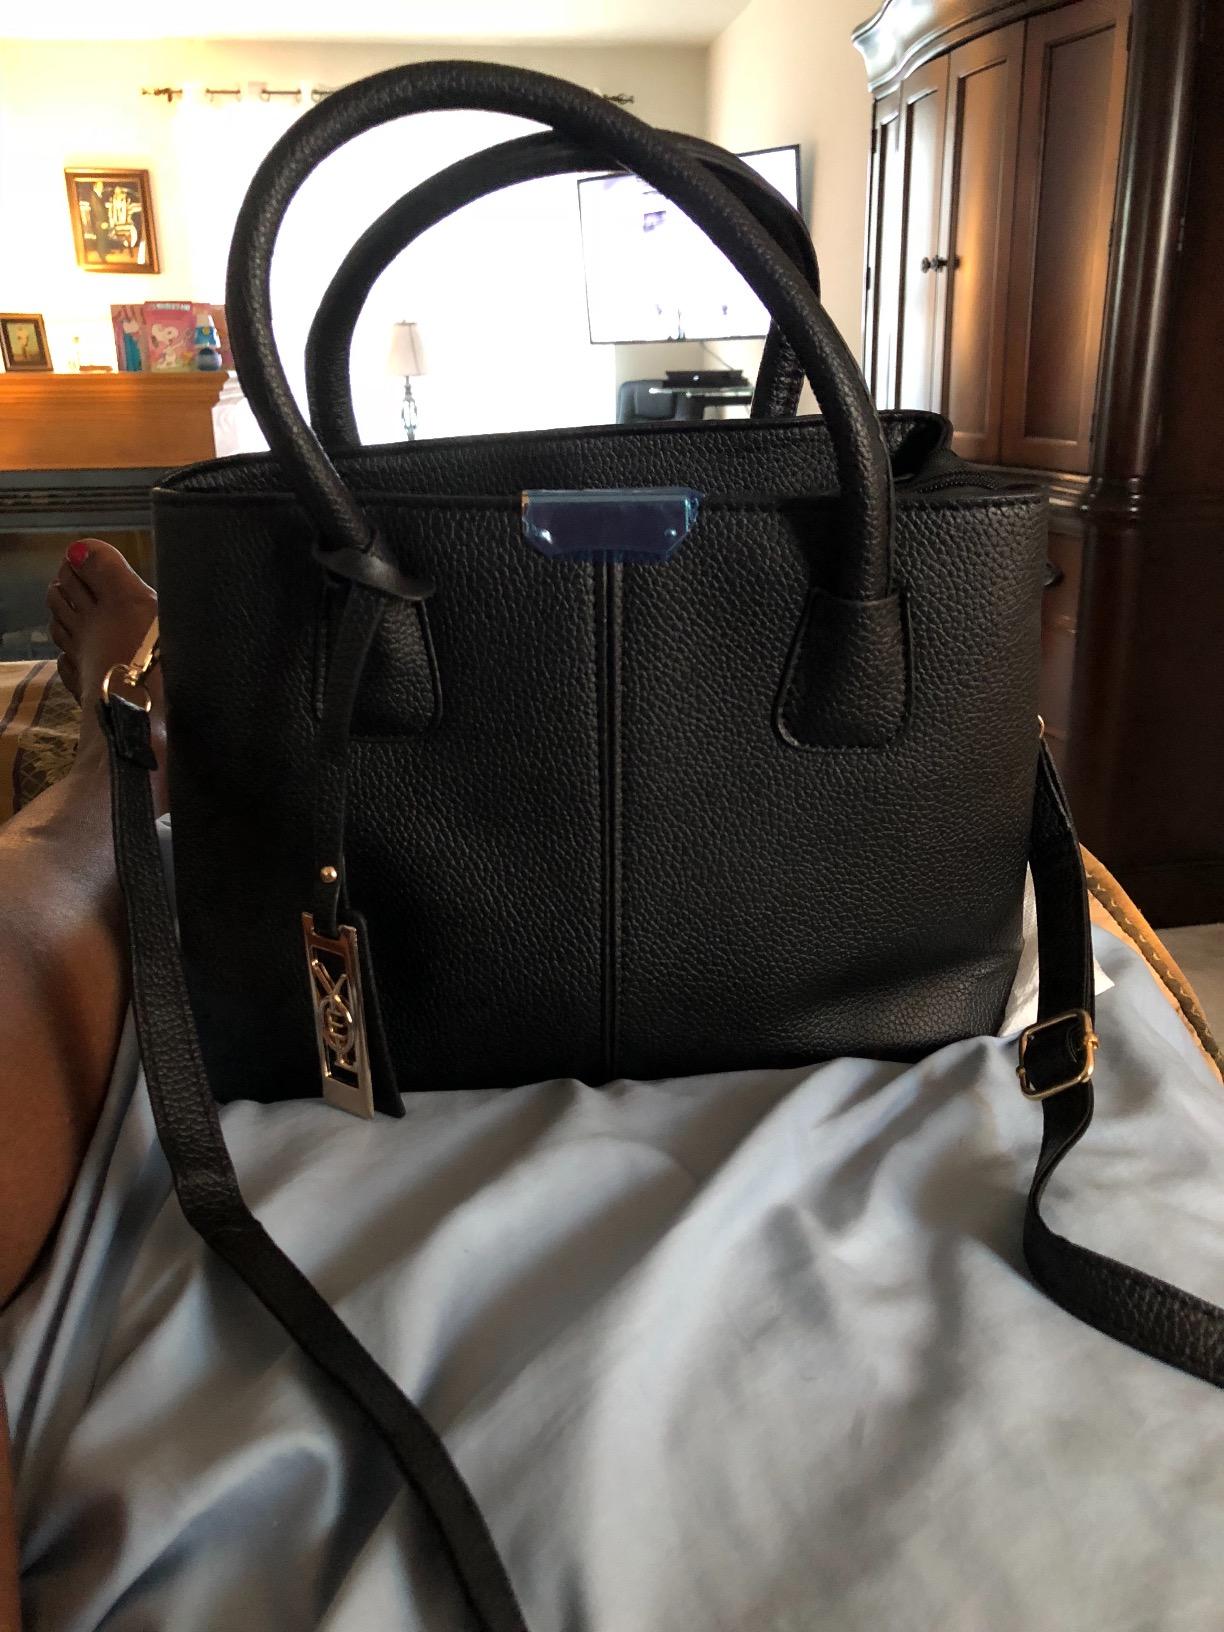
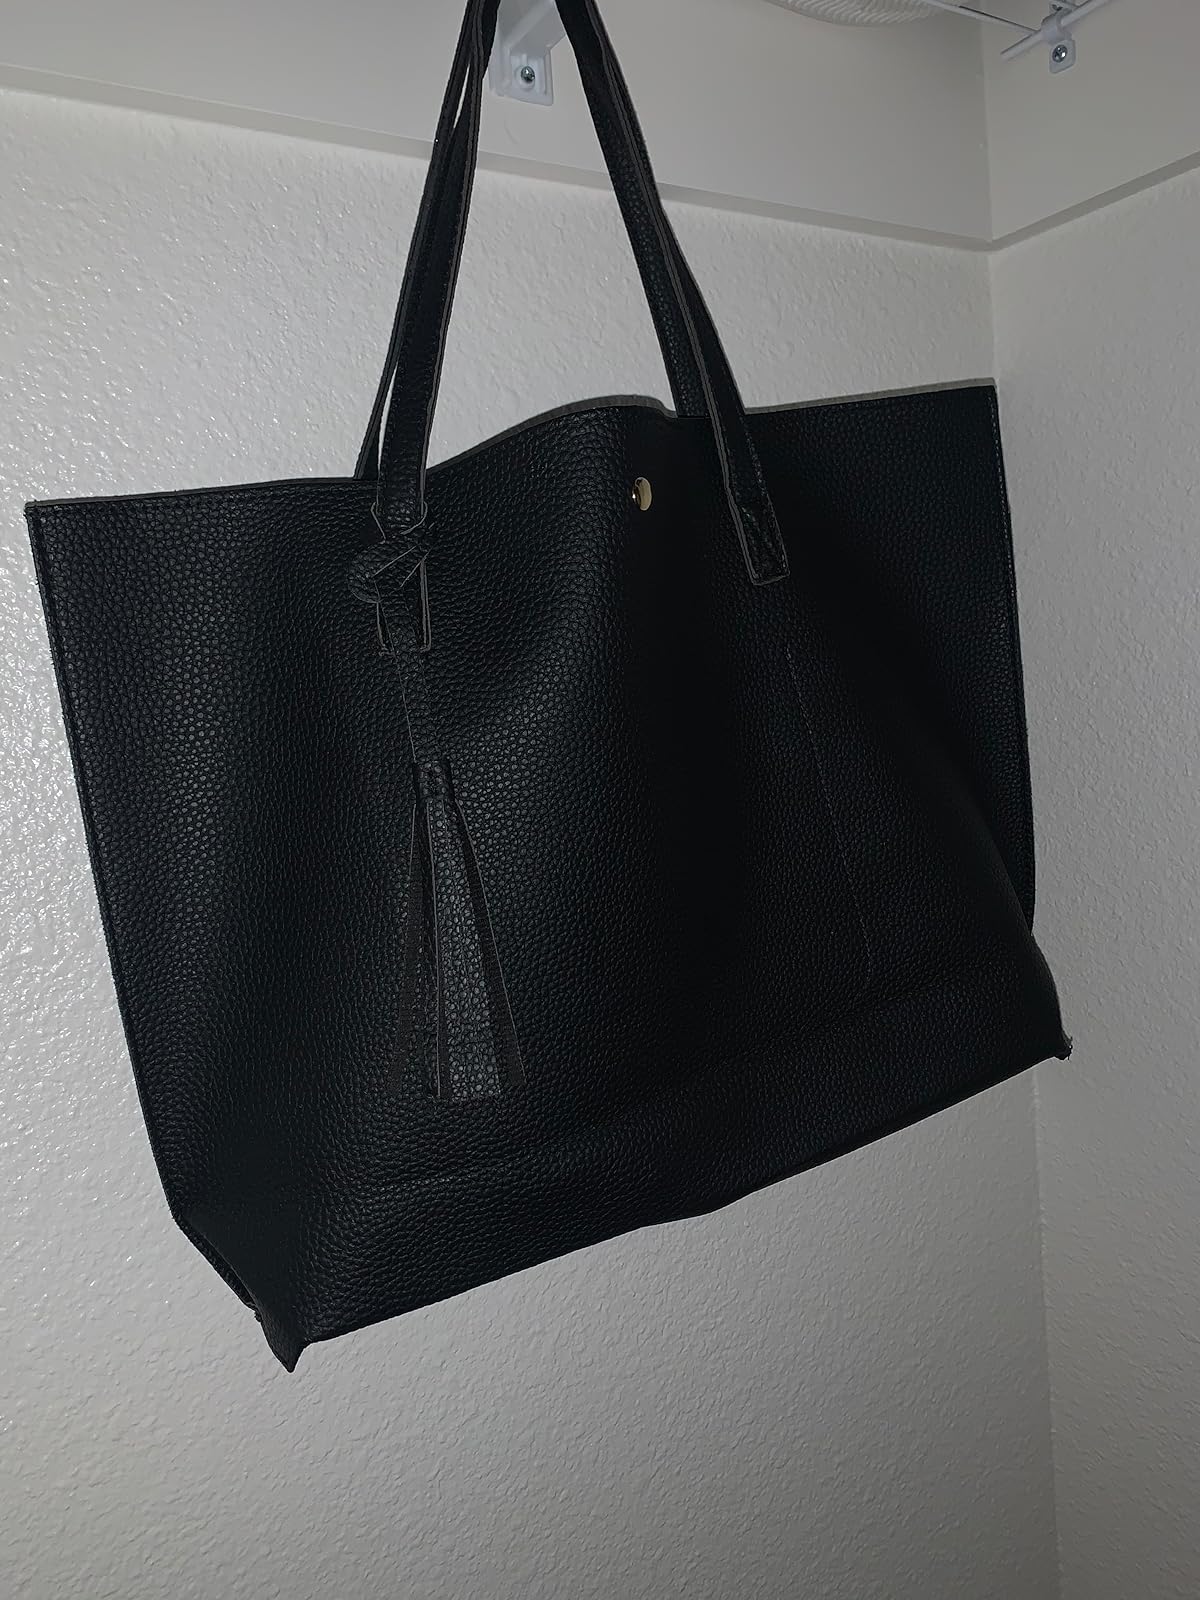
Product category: accessories_handbag
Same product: no